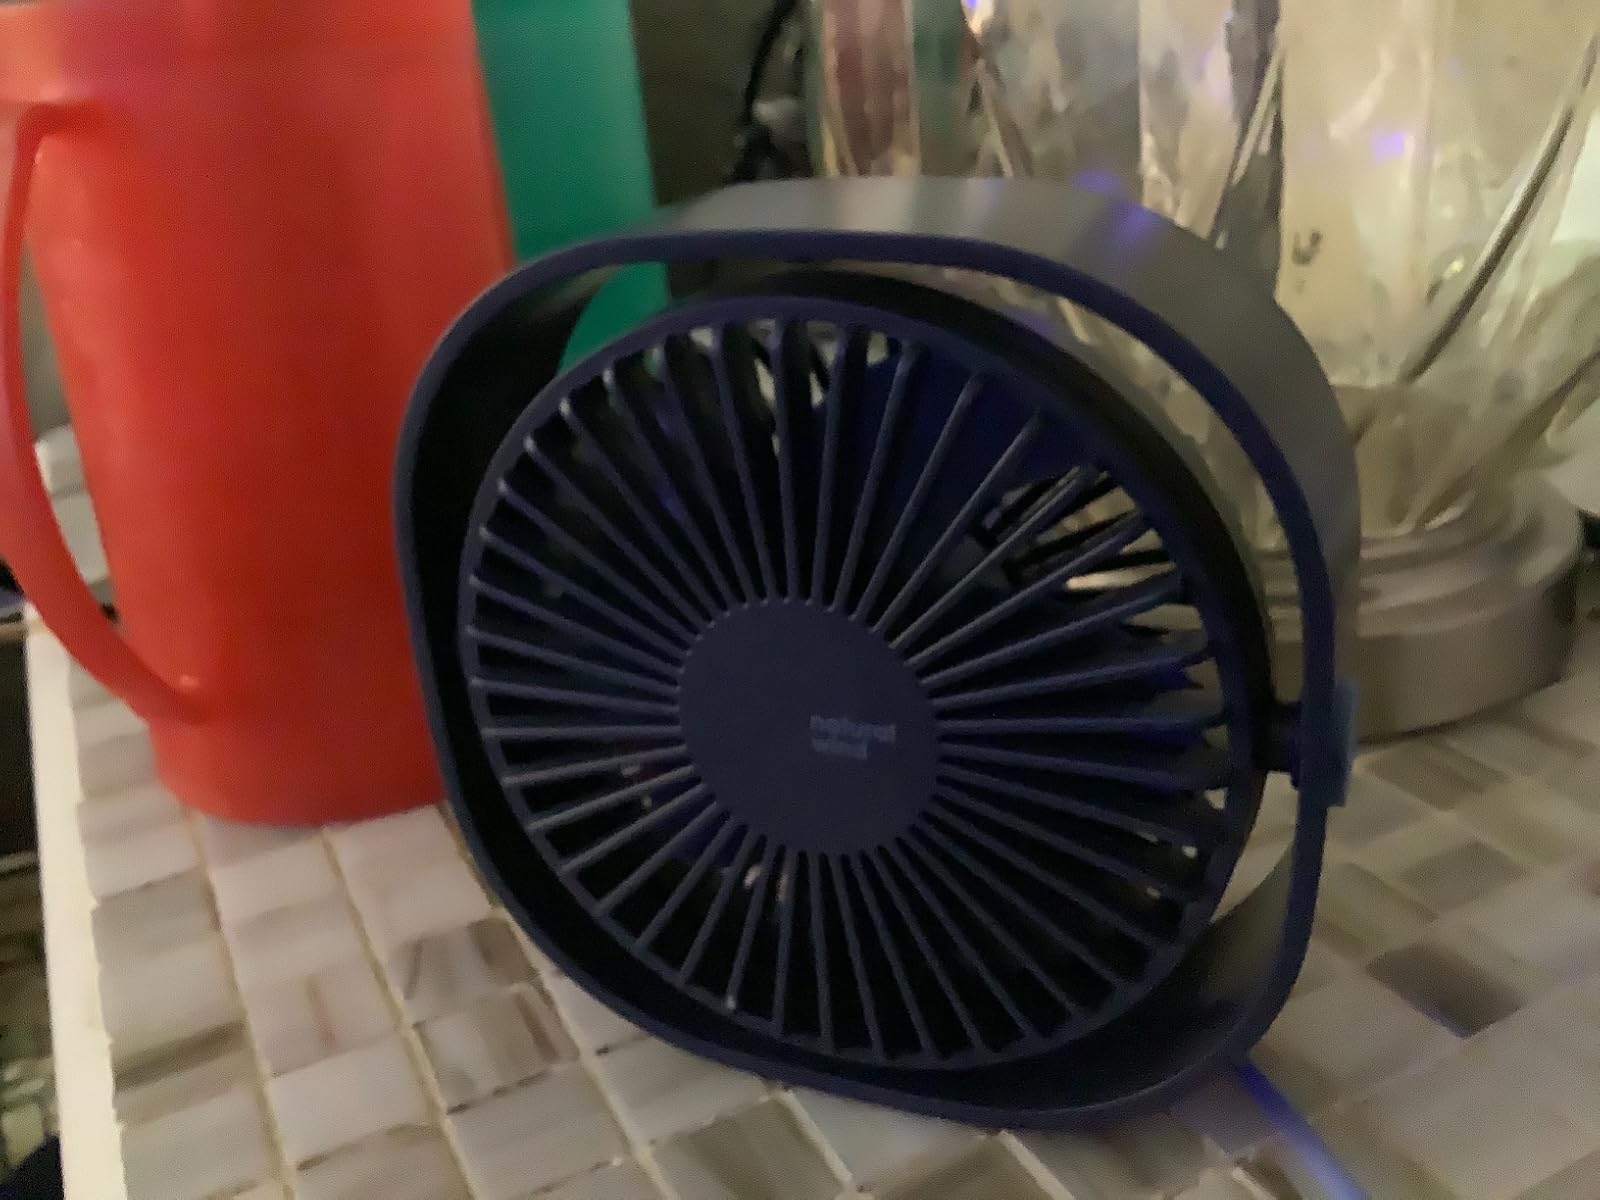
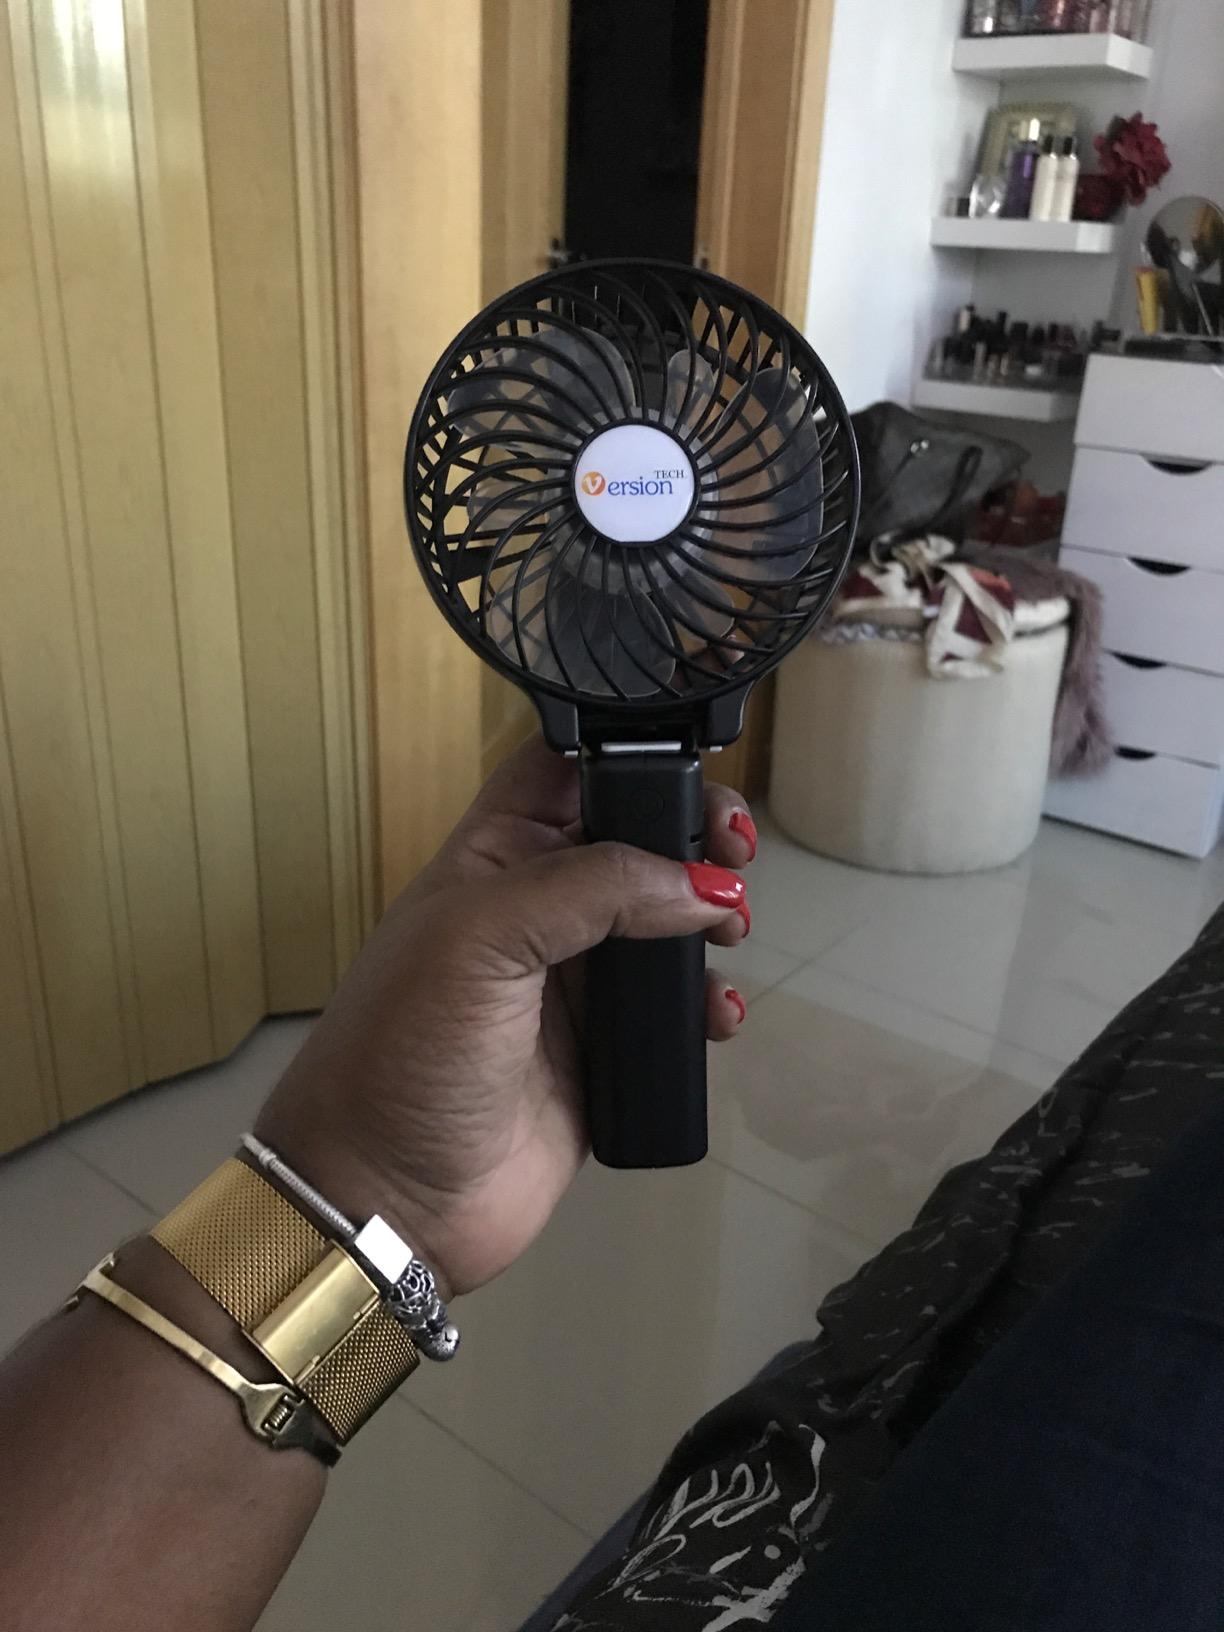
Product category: fan
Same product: no